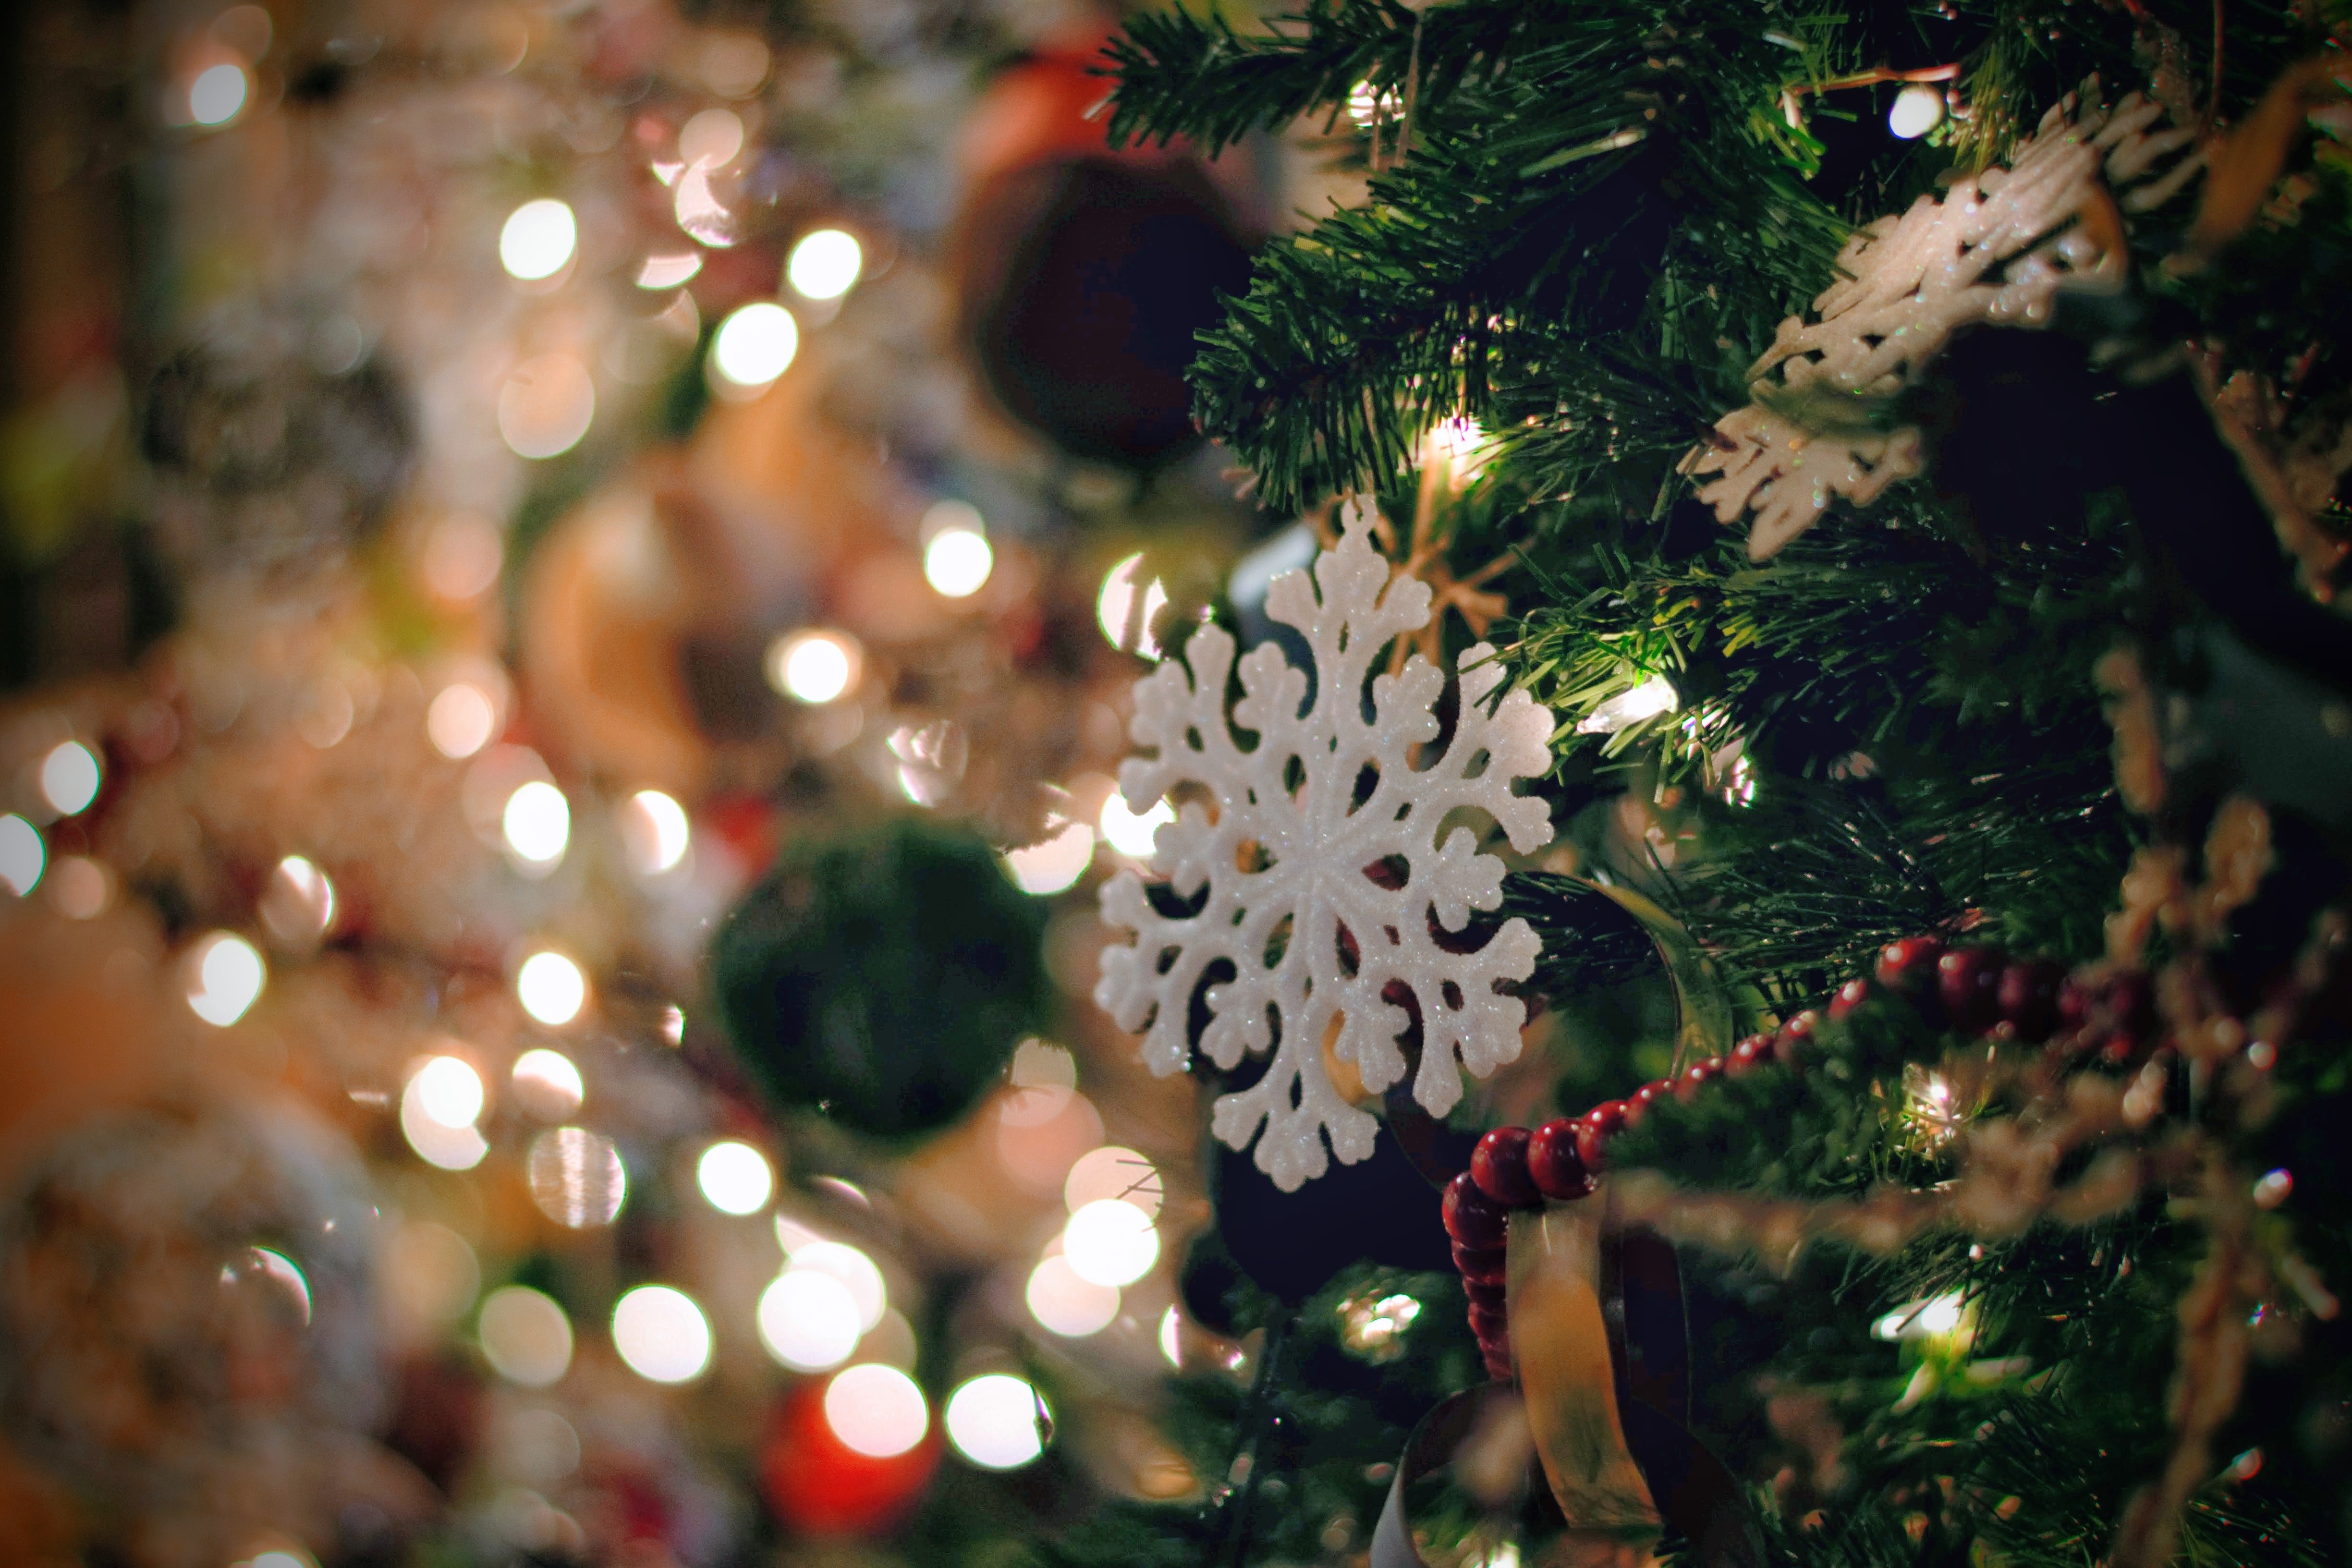
tree, branch, plant, flower, christmas, christmas tree, christmas decoration, woody plant